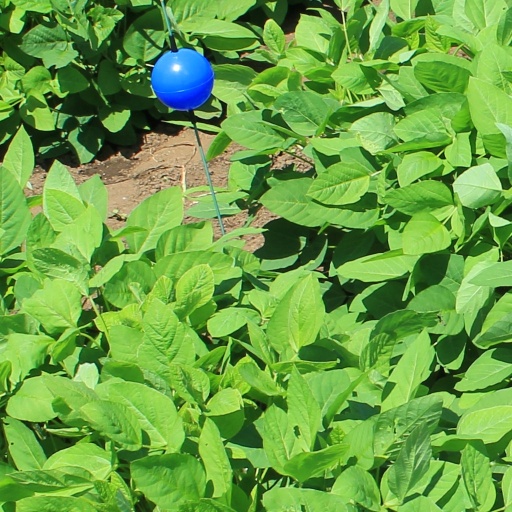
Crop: soybean